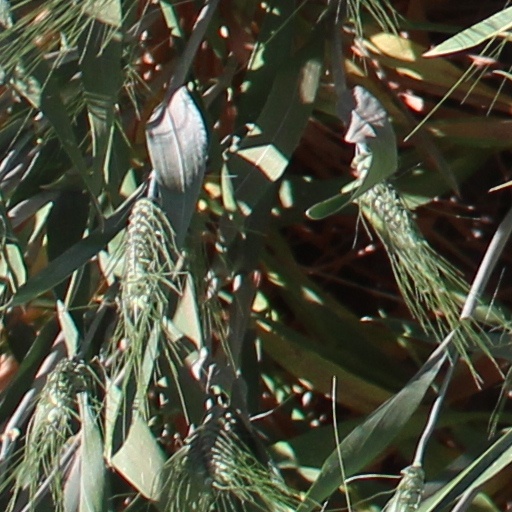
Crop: wheat